FAM185A

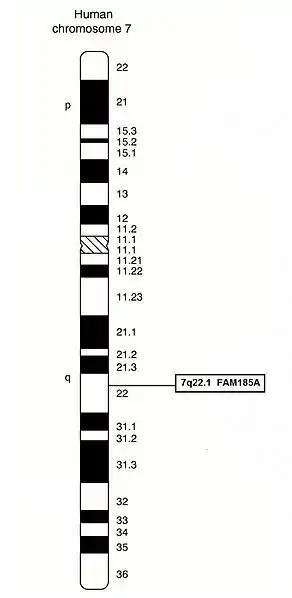
Gene locus of FAM185A in humans

The FAM185A (Gene Family with sequence similarity 185, member A) is a protein that in humans is encoded by the FAM185A gene. The FAM185A gene is found on the positive strand of Chromosome 7 at 7q22.1. The gene begins 102,389,399bp from the p-terminus of the chromosome and ends at 102,449,672bp from the p-terminus; it covers a total of 73,308 basepairs. The protein encoded by this gene is characterized by the presence of multiple copies of DUF4098 (Domain of unknown function, 4098) near its C-terminus. It is described as a Long Interspersed Nuclear Element (LINE), a subclass of penaeid repetitive elements (PREs).